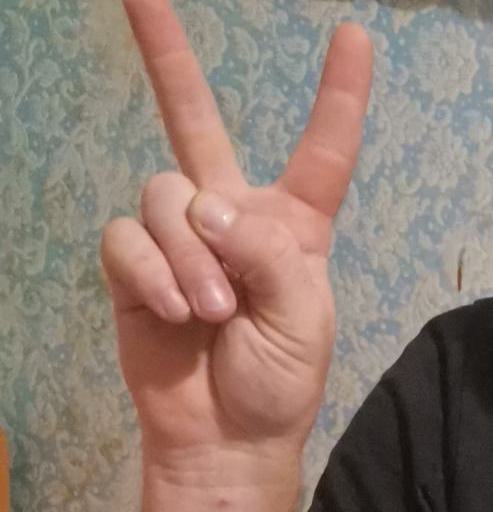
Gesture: peace